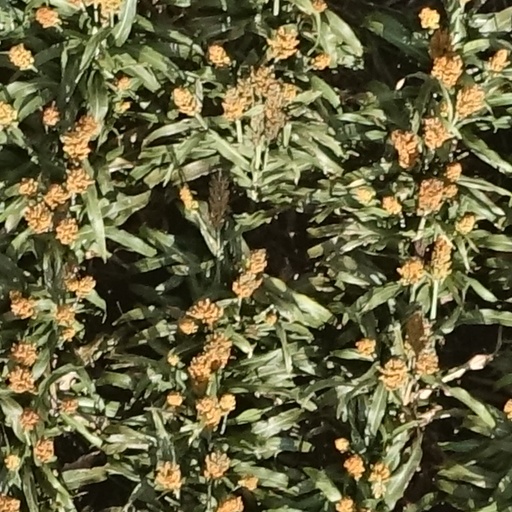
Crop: sorghum